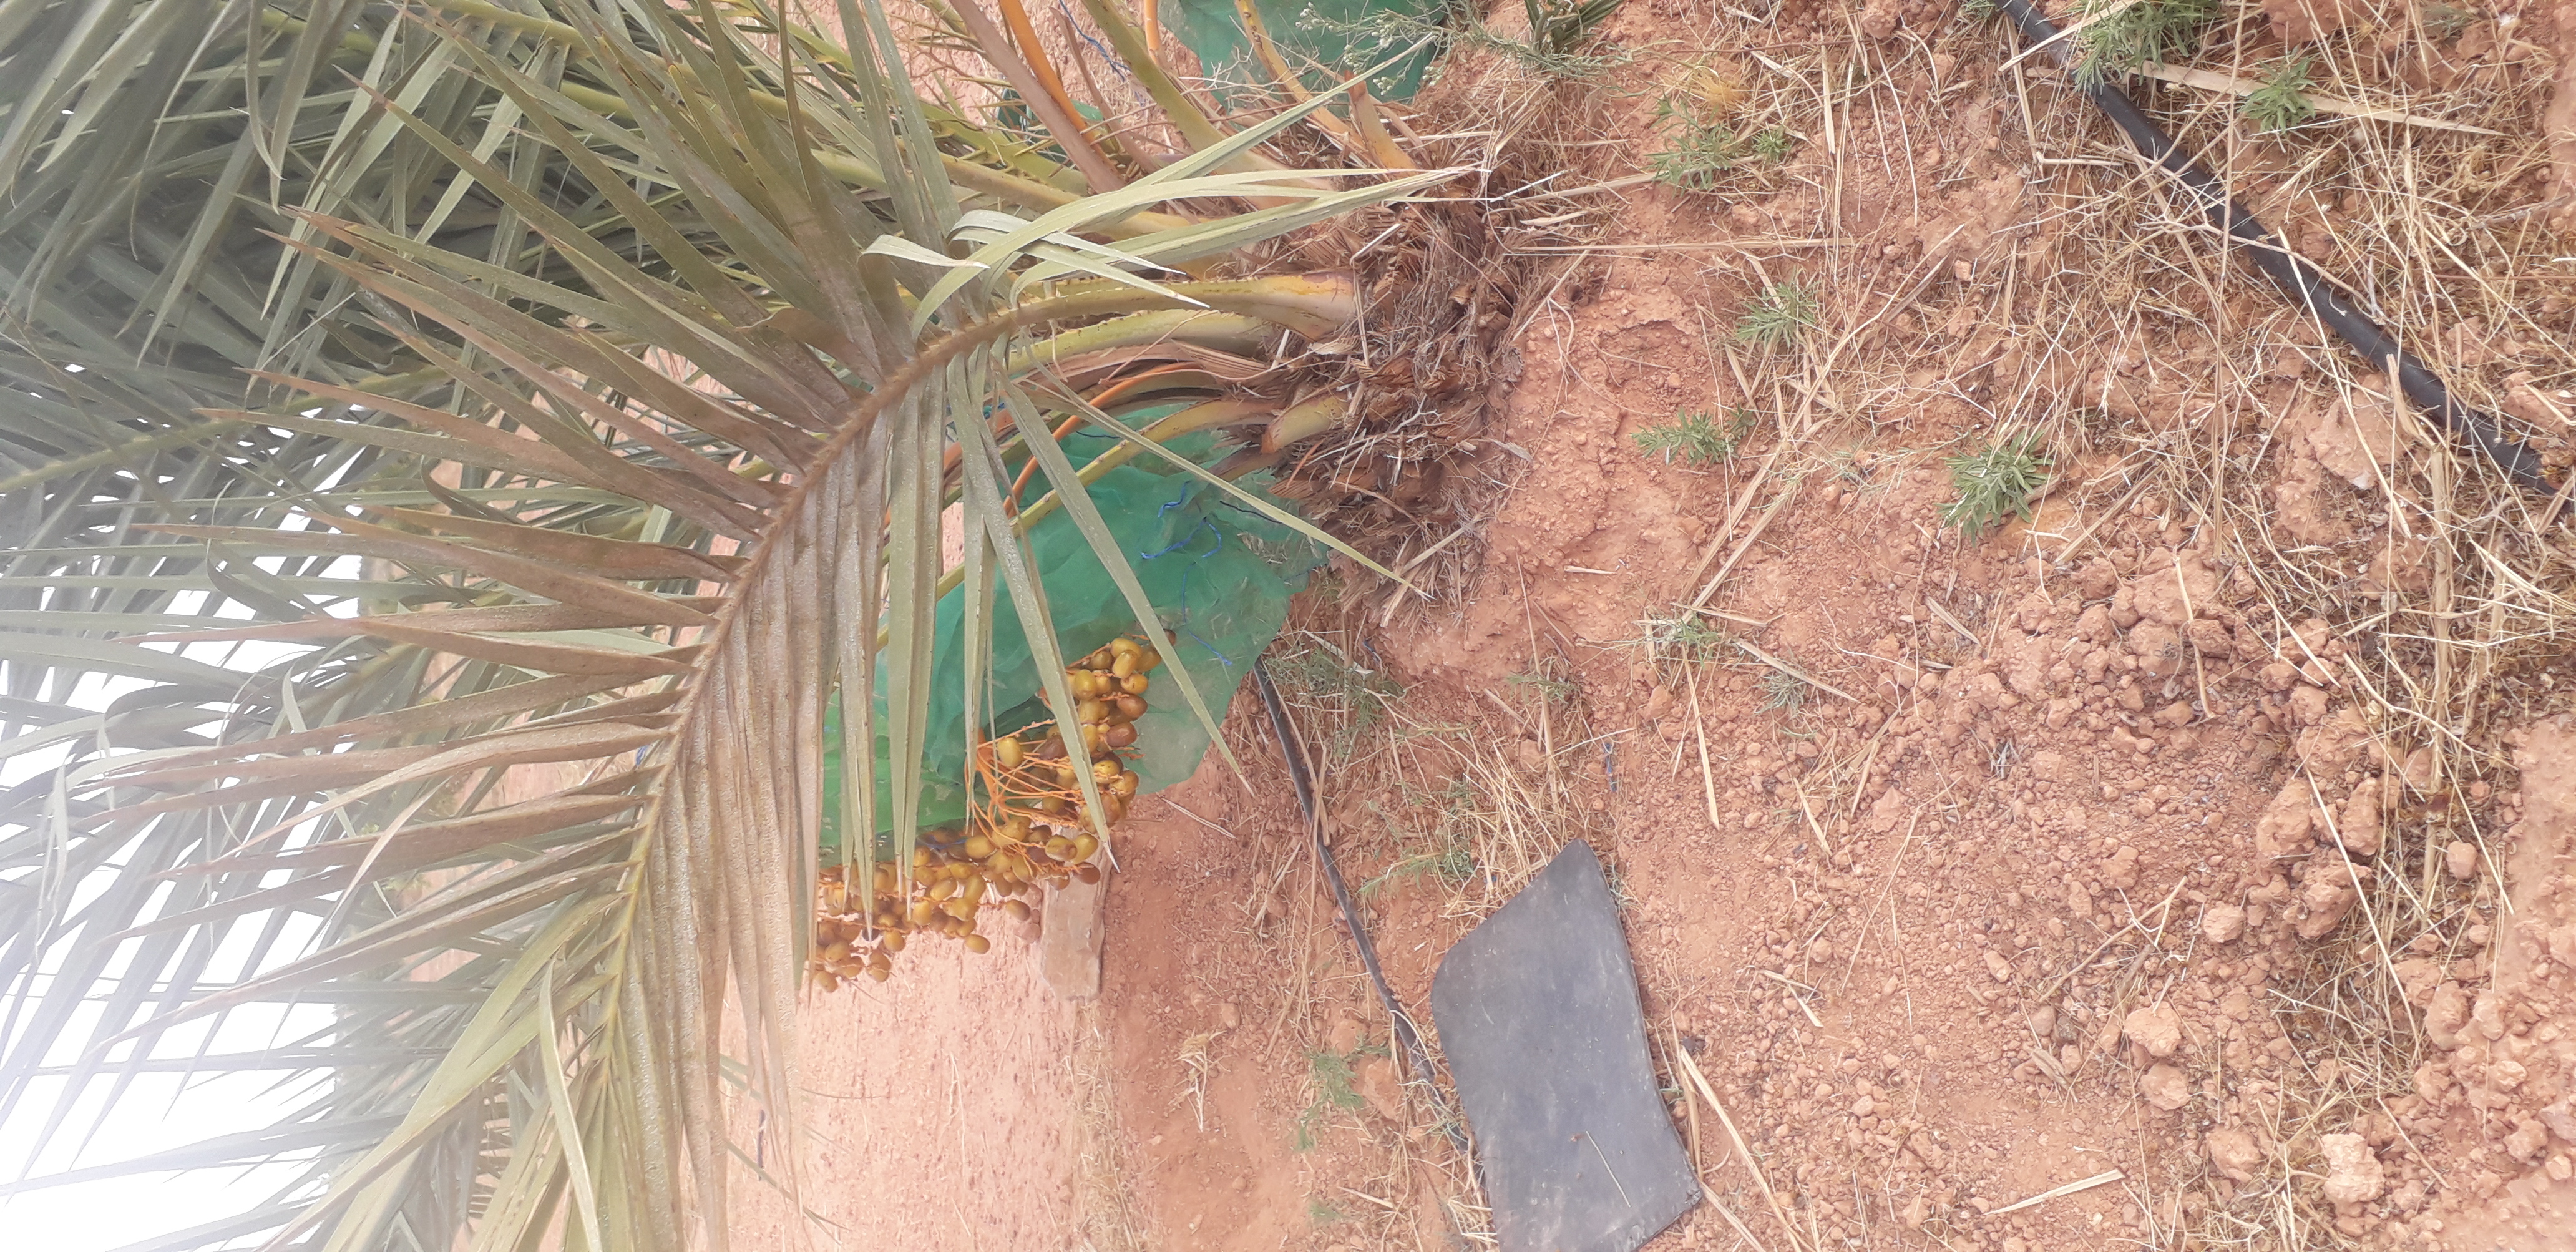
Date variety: Boufagous